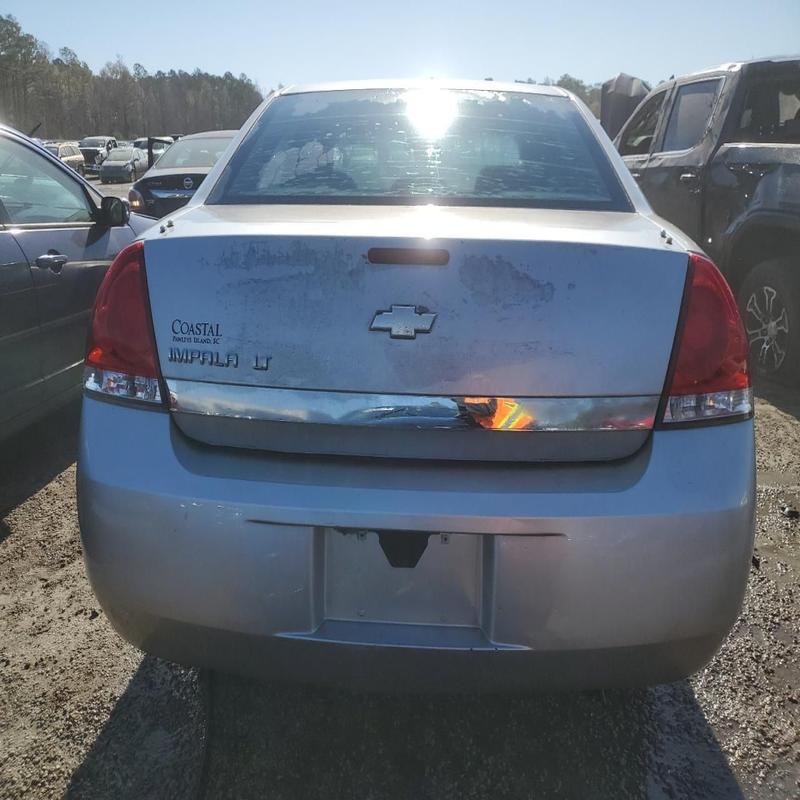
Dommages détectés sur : malle, plaque d'immatriculation arrière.
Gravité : majeur